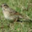
Label: bird